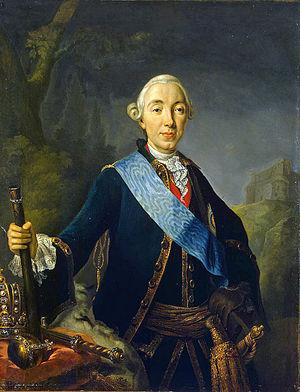
La guerre de Sept Ans, qui se déroule de 1756 à 1763, est un conflit majeur de l'histoire européenne, le premier qui puisse être qualifié de « guerre mondiale ». Elle concerne en effet les grandes puissances européennes de cette époque, regroupées en deux systèmes d'alliance, et a lieu sur des théâtres d'opérations situés sur plusieurs continents, notamment en Europe, en Amérique du Nord et en Inde.
Catherine II est née Sophie Frédérique Augusta d'Anhalt-Zerbst le 2 mai 1729 à Stettin en Poméranie et morte le 6 novembre 1796 à Saint-Pétersbourg. Surnommée « Figchen » puis la « Grande Catherine », elle est impératrice de Russie du 28 juin 1762 à sa mort. Sous son règne, la Russie connaît une grande expansion de son territoire européen vers l'Ouest et le Sud, et cela à la faveur du partage de la Pologne et d'une série de victoires contre l'Empire ottoman.
Burckhardt Christoph von Münnich est un militaire et ingénieur allemand ayant servi le royaume de France, le Landgraviat de Hesse-Darmstadt puis celui de Hesse-Cassel, l'Électorat de Saxe et finalement la Russie. Son nom est russifié en Khristofor Antonovitch Minikh. Il est nommé maréchal d'armée russe et réforme les armées, puis il est fait comte en remerciement de ses hauts faits. Il occupe aussi le poste de Premier ministre puis est exilé en Sibérie.